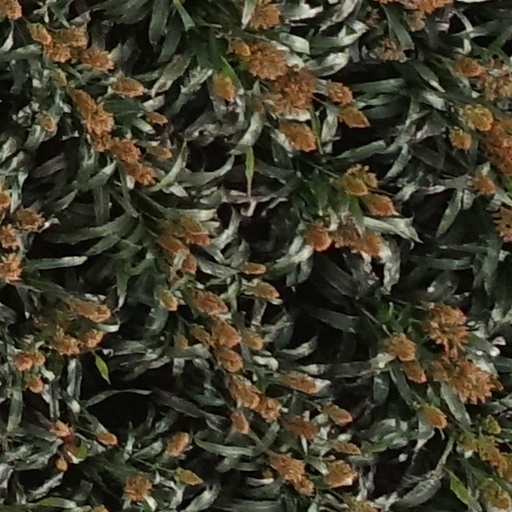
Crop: sorghum